Ramesses III

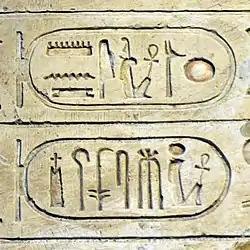
Cartouches of Ramesses III.

Although it was long believed that Ramesses III's body showed no obvious wounds, an examination of the mummy by a German forensic team, televised in the documentary "Ramesses: Mummy King Mystery" on the Science Channel in 2011, showed excessive bandages around the neck. A subsequent CT scan that was done in Egypt by Ashraf Selim and Sahar Saleem, professors of radiology at Cairo University, revealed that beneath the bandages was a deep knife wound across the throat, deep enough to reach the vertebrae. According to the documentary narrator, "It was a wound no one could have survived." The CT scan revealed that his throat was cut to the bone, severing the trachea, esophagus, and blood vessels, which would have been rapidly fatal. The December 2012 issue of the "British Medical Journal" quoted the conclusion of the study of the team of researchers, led by Zahi Hawass, the former head of the Egyptian Supreme Council of Antiquity, and his Egyptian team, as well as Albert Zink from the Institute for Mummies and the Iceman of Eurac Research in Bolzano, Italy, which stated that conspirators murdered Ramesses III by cutting his throat. Zink observed in an interview that: